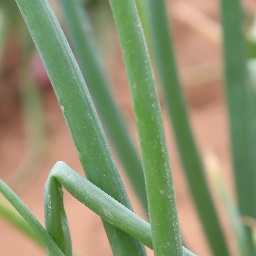
Label: healthy